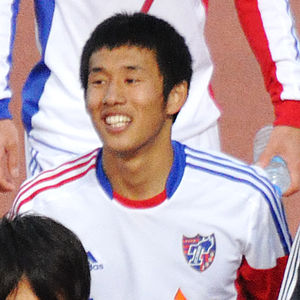
Takuji Yonemoto
Takuji Yonemoto er en japansk fodboldspiller.